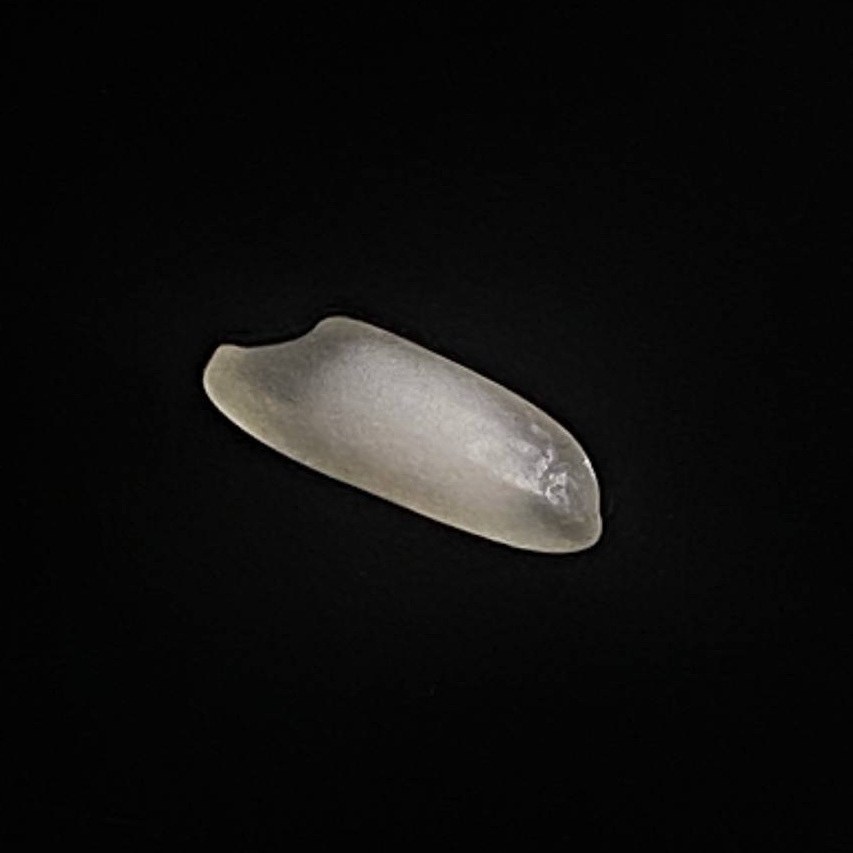
Rice variety: Najirshail